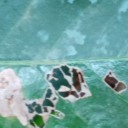
Label: Miner